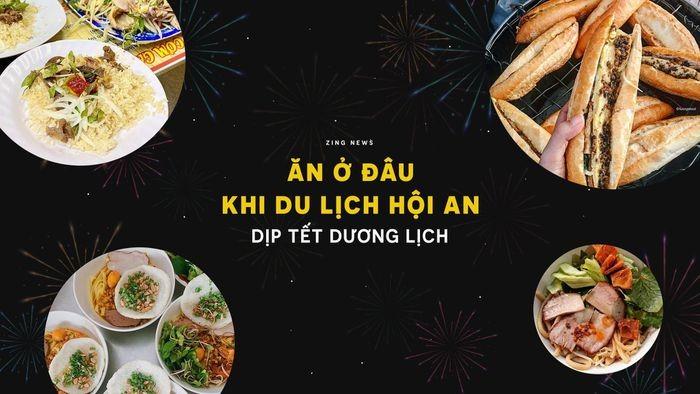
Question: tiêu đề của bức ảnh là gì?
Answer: tiêu đề của bức ảnh là ăn ở đâu khi du lịch hội an dịp tết dương lịch